Fluctuation–dissipation theorem

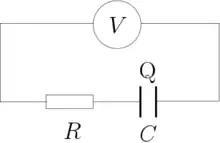
A simple circuit for illustrating Johnson–Nyquist thermal noise in a resistor

This observation can be understood through the lens of the fluctuation-dissipation theorem. Take, for example, a simple circuit consisting of a resistor with a resistance formula_2 and a capacitor with a small capacitance formula_7. Kirchhoff's voltage law yields